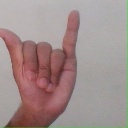
अक्षर: य